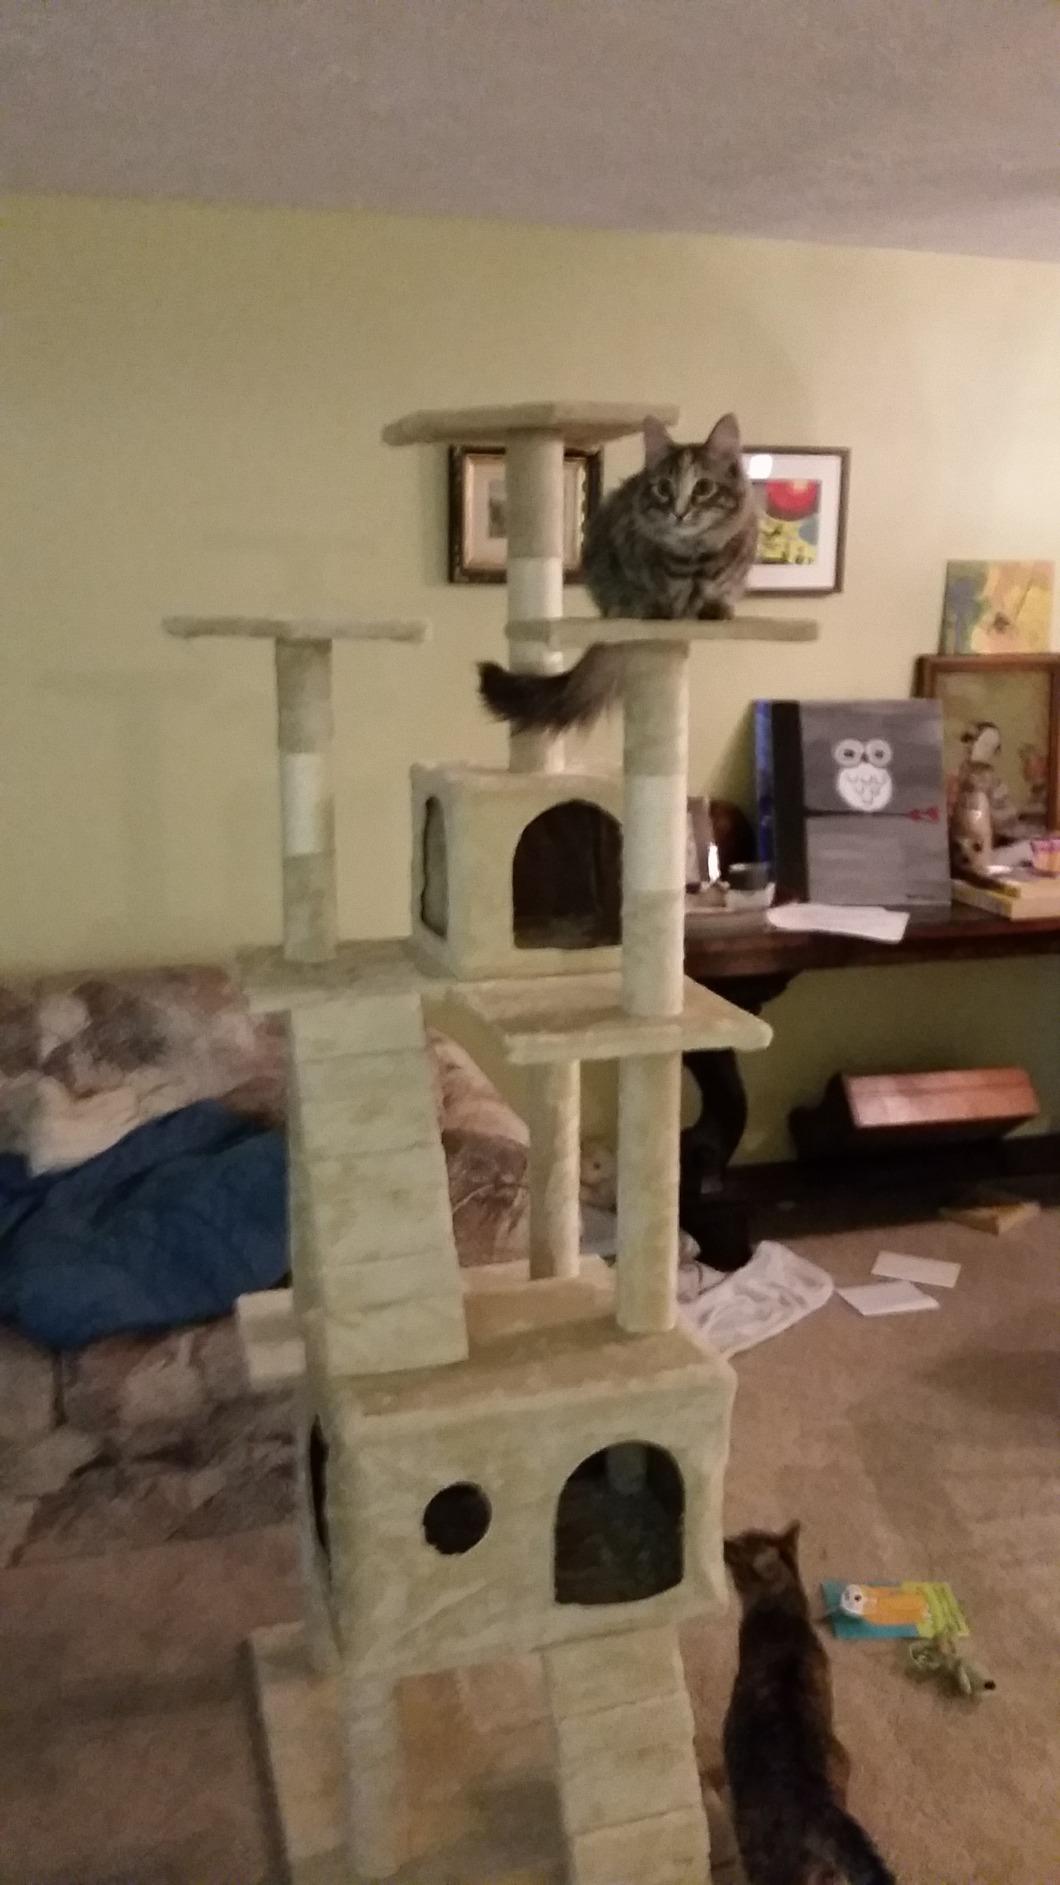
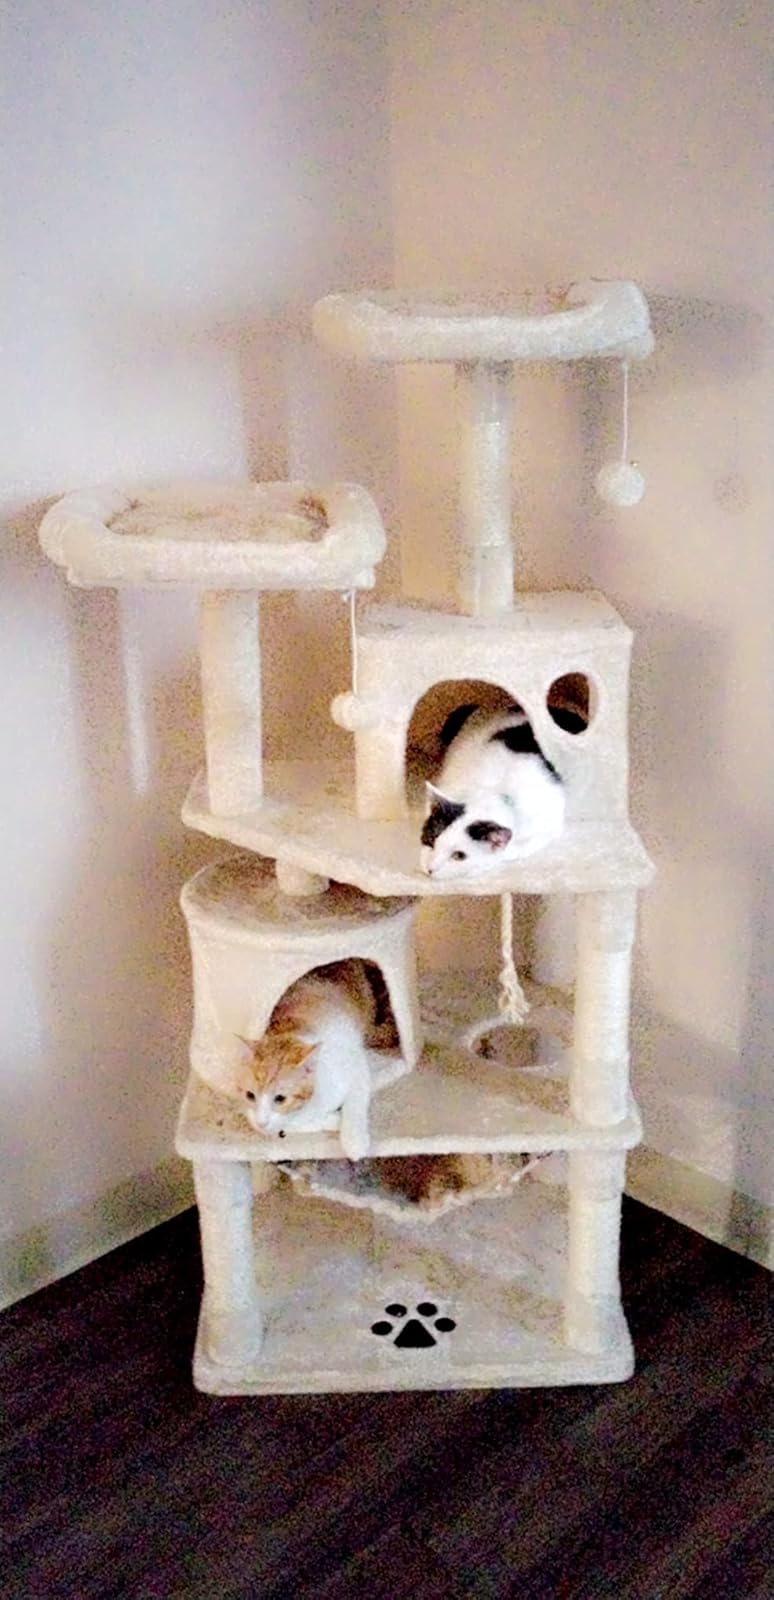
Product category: items_cat tree
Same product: no